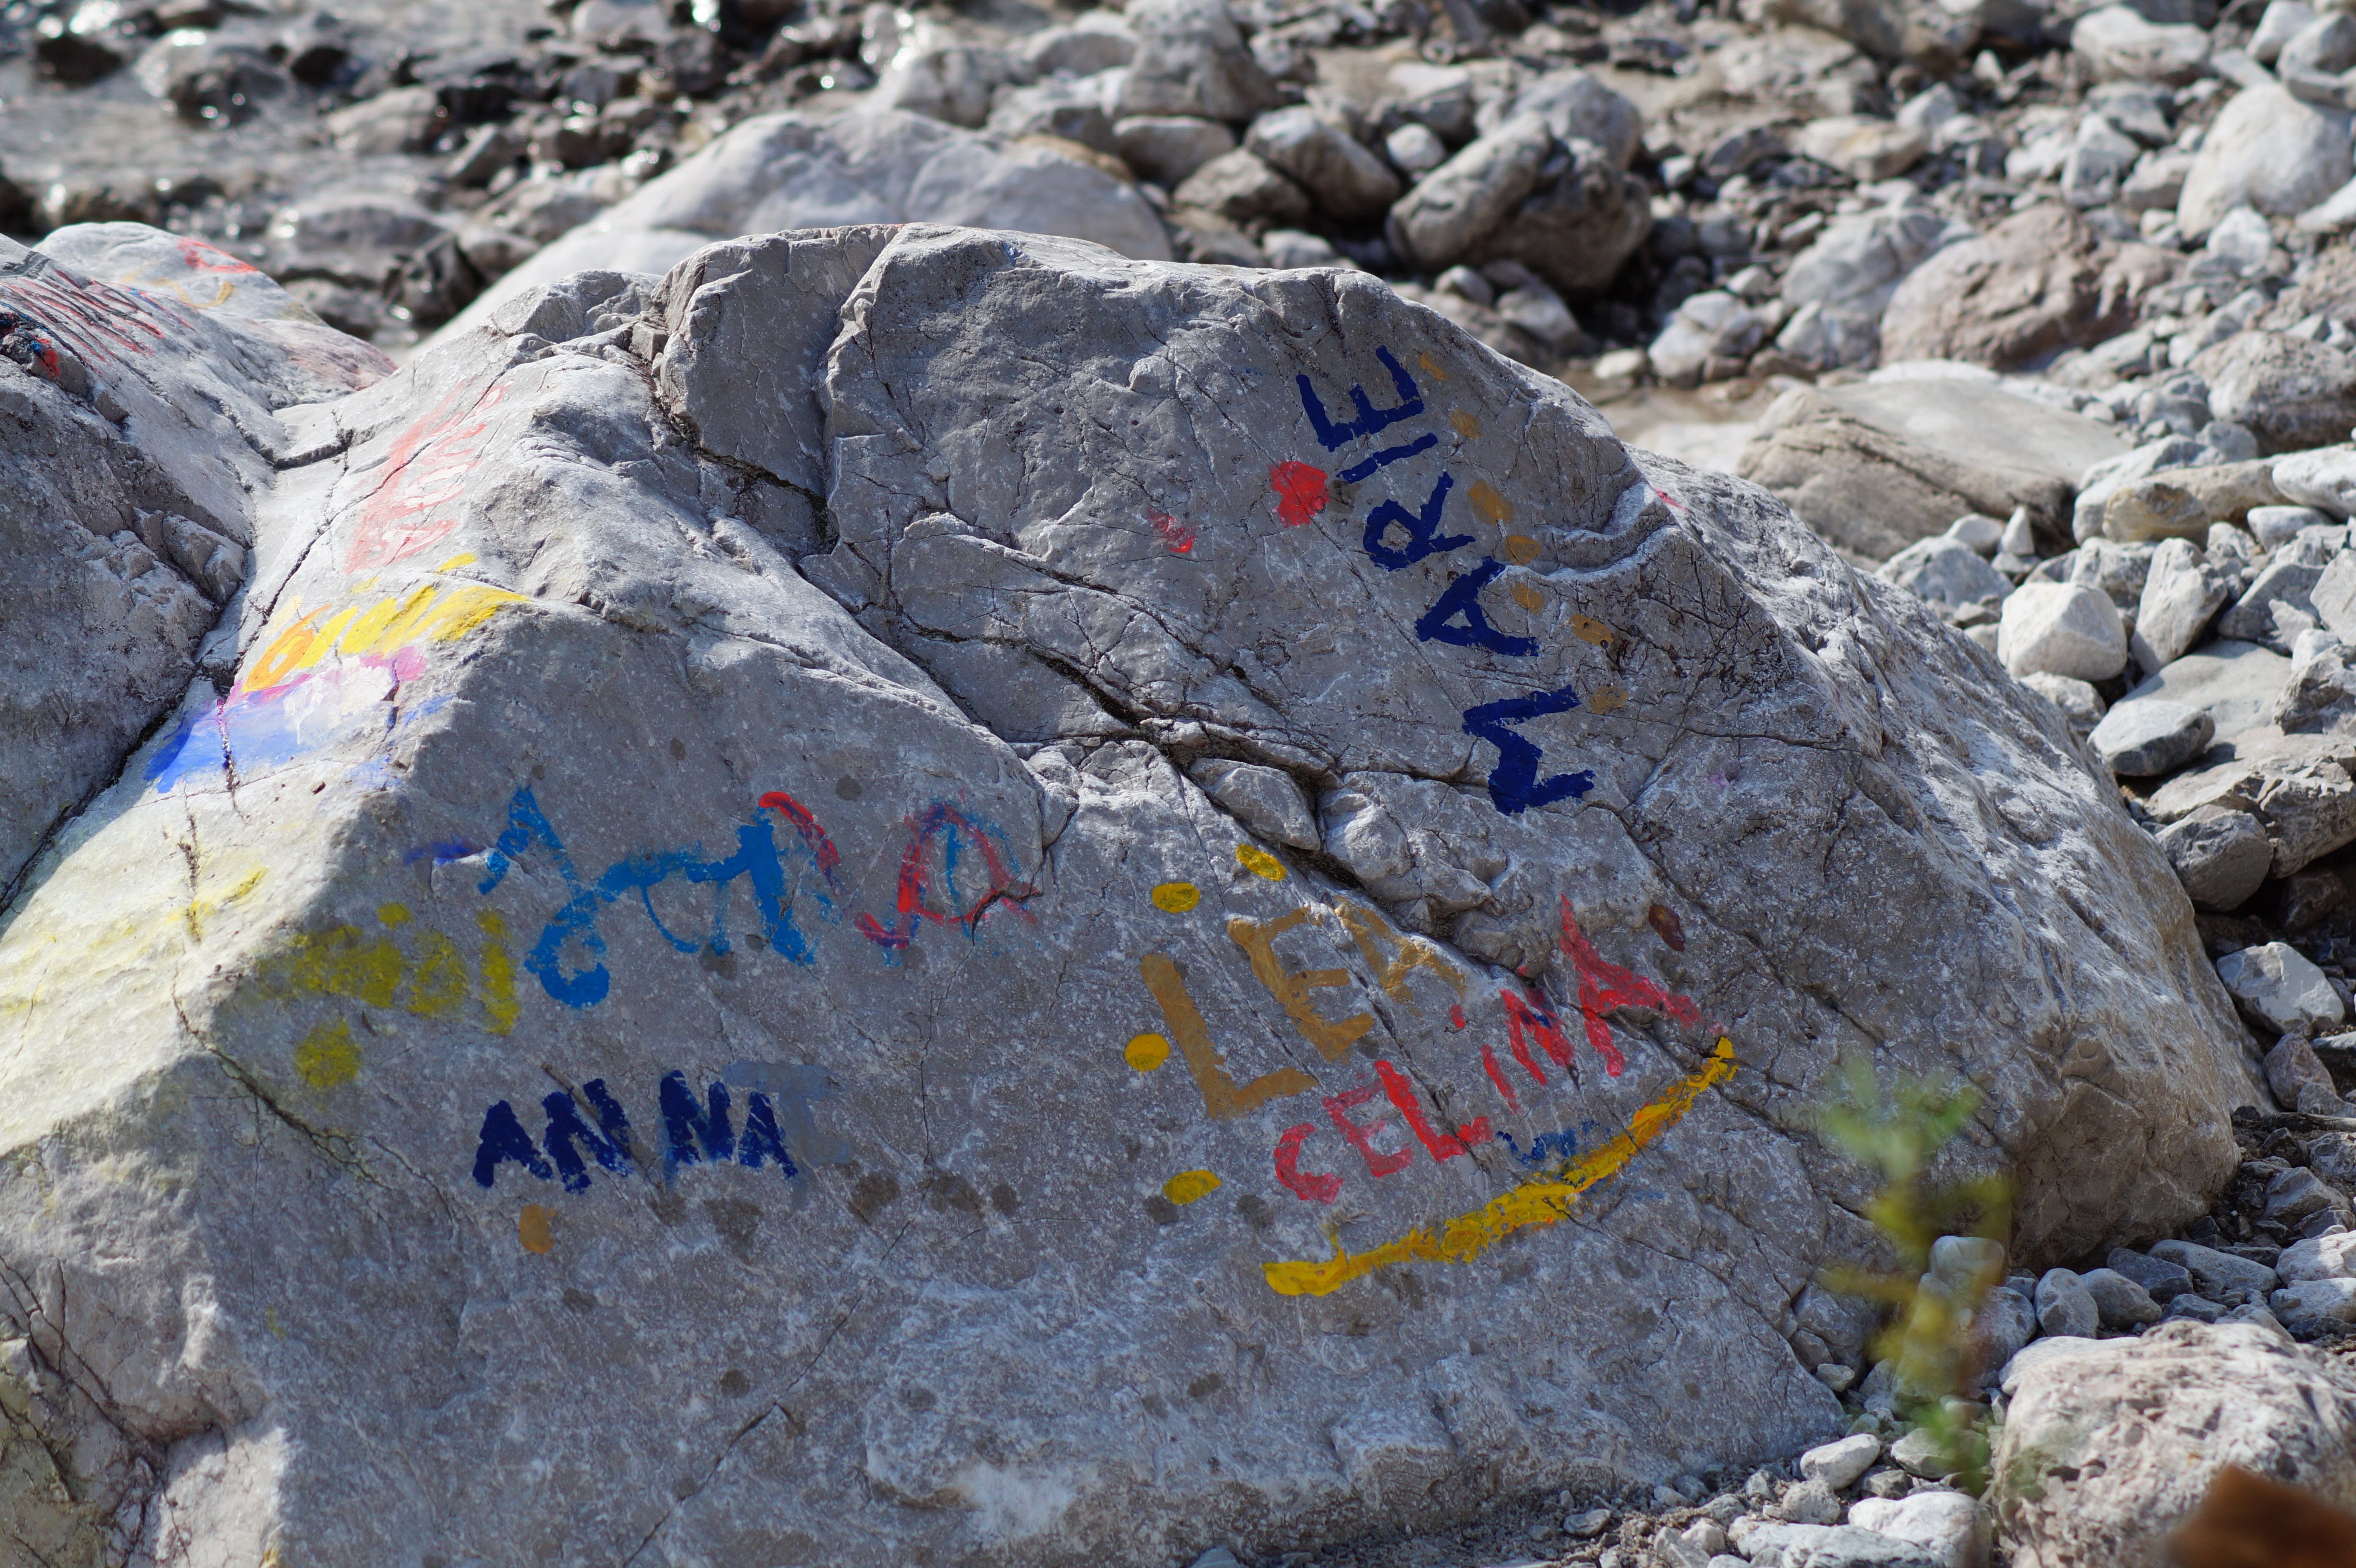
landscape, rock, stone, red, color, colorful, terrain, material, art, geology, boulder, painted, geological phenomenon